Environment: real
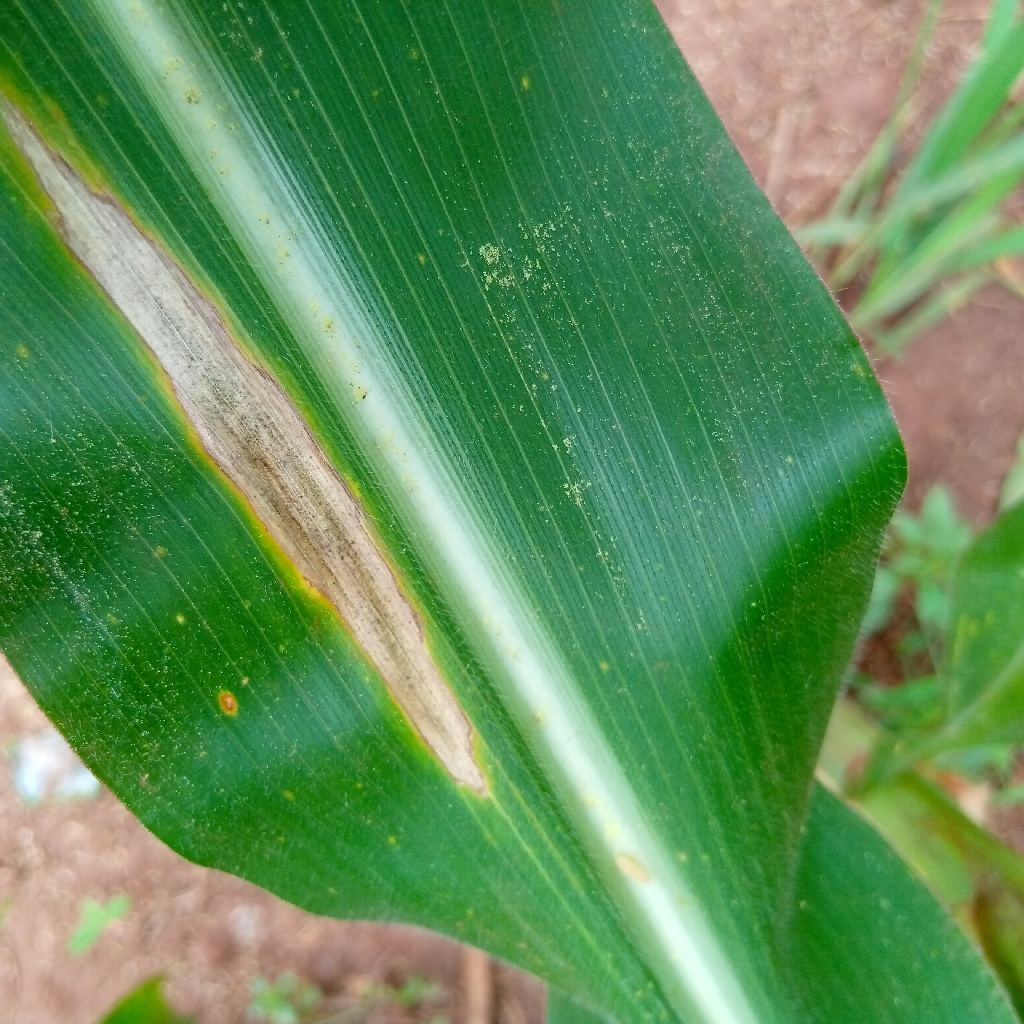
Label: northern_corn_leaf_blight